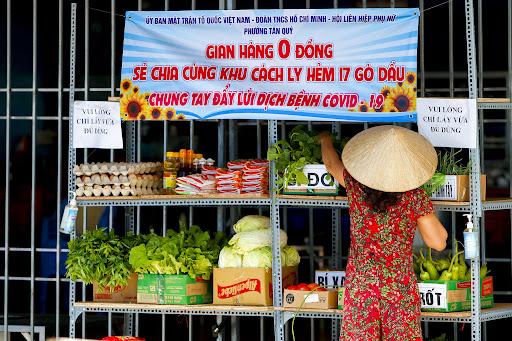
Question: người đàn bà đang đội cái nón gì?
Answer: bà ấy đội nón lá